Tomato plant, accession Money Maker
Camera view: horizontal (90 deg, fisheye); turntable rotation: 300 degrees
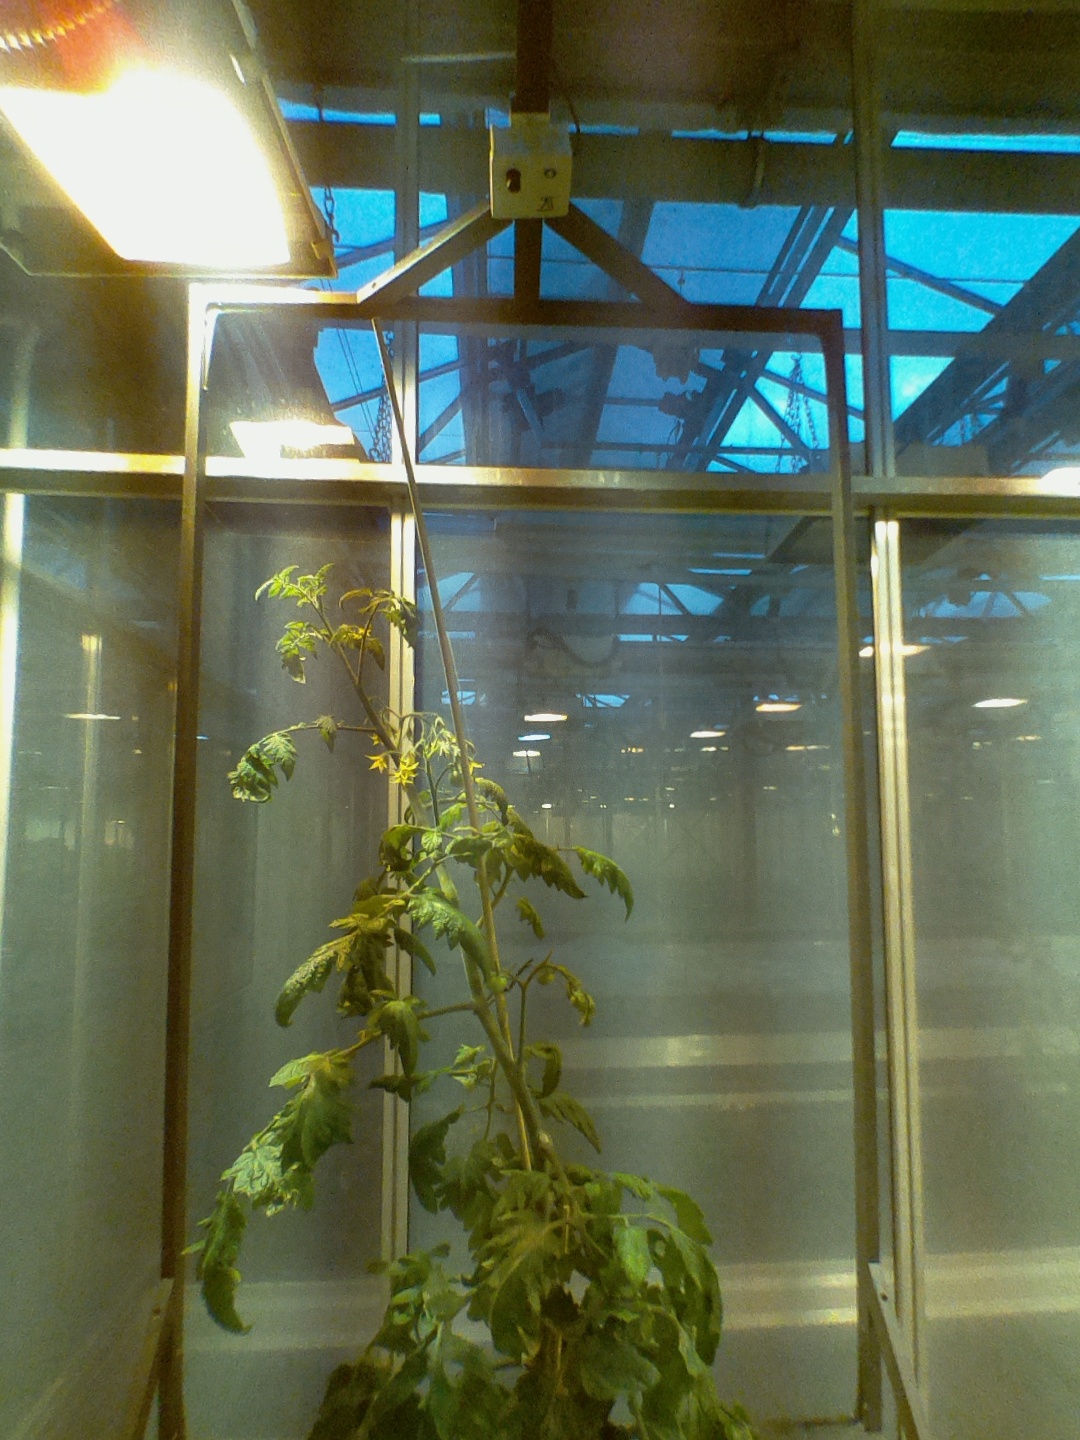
BBCH growth stage 71: 10%-20% of final fruit size